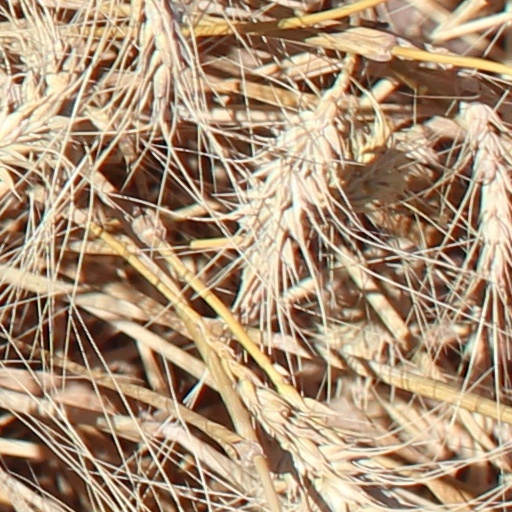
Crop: wheat